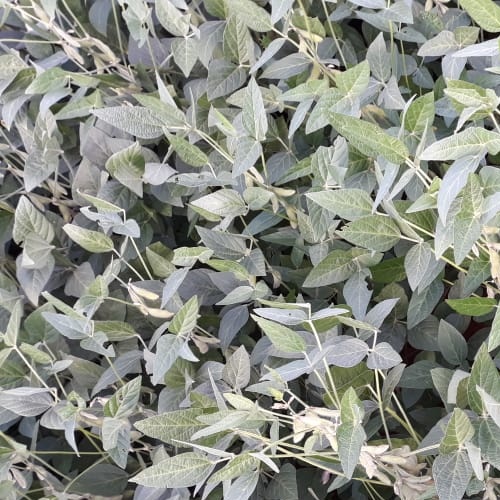
Label: Caterpillar